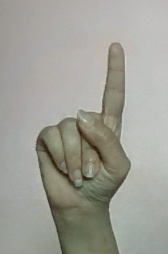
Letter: bb